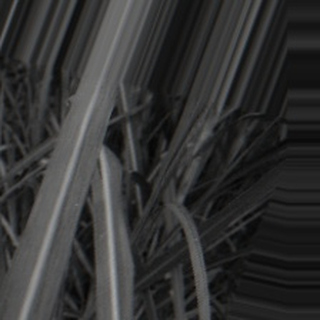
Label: sugarcane_bacterial_blight